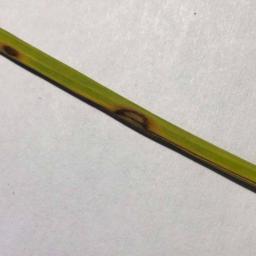
Label: Rice___Leaf_Blast